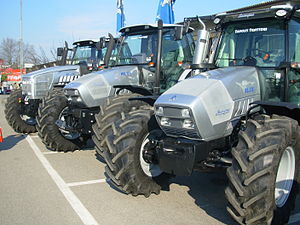
SDF Group
Lamborghini traktorer
SAME Deutz-Fahr er en italiensk multinational fabrikant af jordbrugsredskaber og -maskiner, her i blandt traktorer og mejetærskere. Der bygges traktorer under SAME, Lamborghini, Hürlimann og Deutz-Fahr mærkerne og mejetærskere under Deutz-Fahr og Đuro Đaković mærkerne.